Zvika Hadar

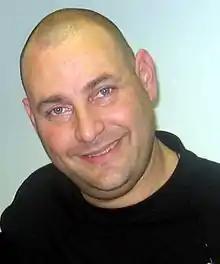
Hadar in 2006

Zvi (Zvika) Fruchter (later Hadar) was born in Beersheba, Israel, to Romanian Jewish family. As a child, he studied piano. Early in his career, he composed numbers for musicals.